Semuliki National Park

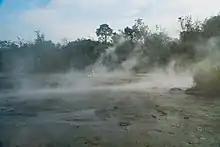
Sempaya Hot Springs

Semuliki National Park lies on Uganda's border with the Democratic Republic of the Congo. The Rwenzori Mountains are to the south-east of the park, while Lake Albert is to the park's north. The park lies within the Albertine Rift, the western arm of the East African Rift. The park is located on a flat to gently undulating landform that ranges from above sea level.